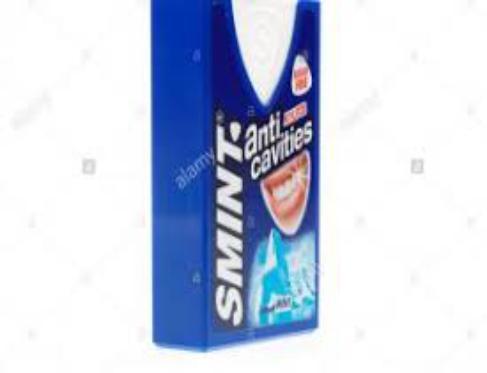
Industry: Food